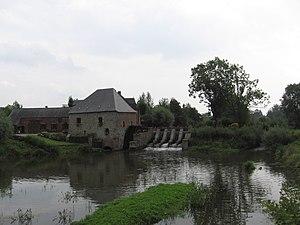
Grand-Fayt est une commune française située dans le département du Nord, en région Hauts-de-France.
Cet article recense une partie des monuments historiques du Nord, en France.